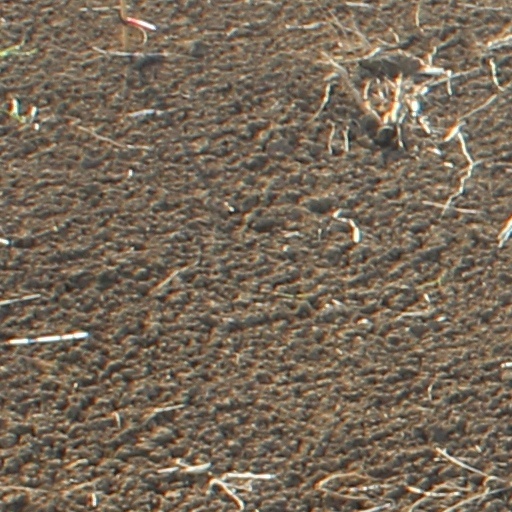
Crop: wheat